Canadian Broadcasting Corporation

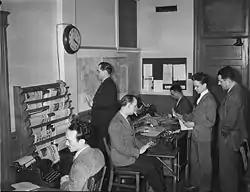
Journalists in a CBC newsroom in Montreal in November 1944

The CRBC took over a network of radio stations formerly set up by a federal Crown corporation, the Canadian National Railway. The network was used to broadcast programming to riders aboard its passenger trains, with coverage primarily in central and eastern Canada. On November 2, 1936, the CRBC was reorganized under its present name. While the CRBC was a state-owned company, the CBC was a Crown corporation on the model of the British Broadcasting Corporation, which had been reformed from a private company into a statutory corporation in 1927. Leonard Brockington was the CBC's first chairman.